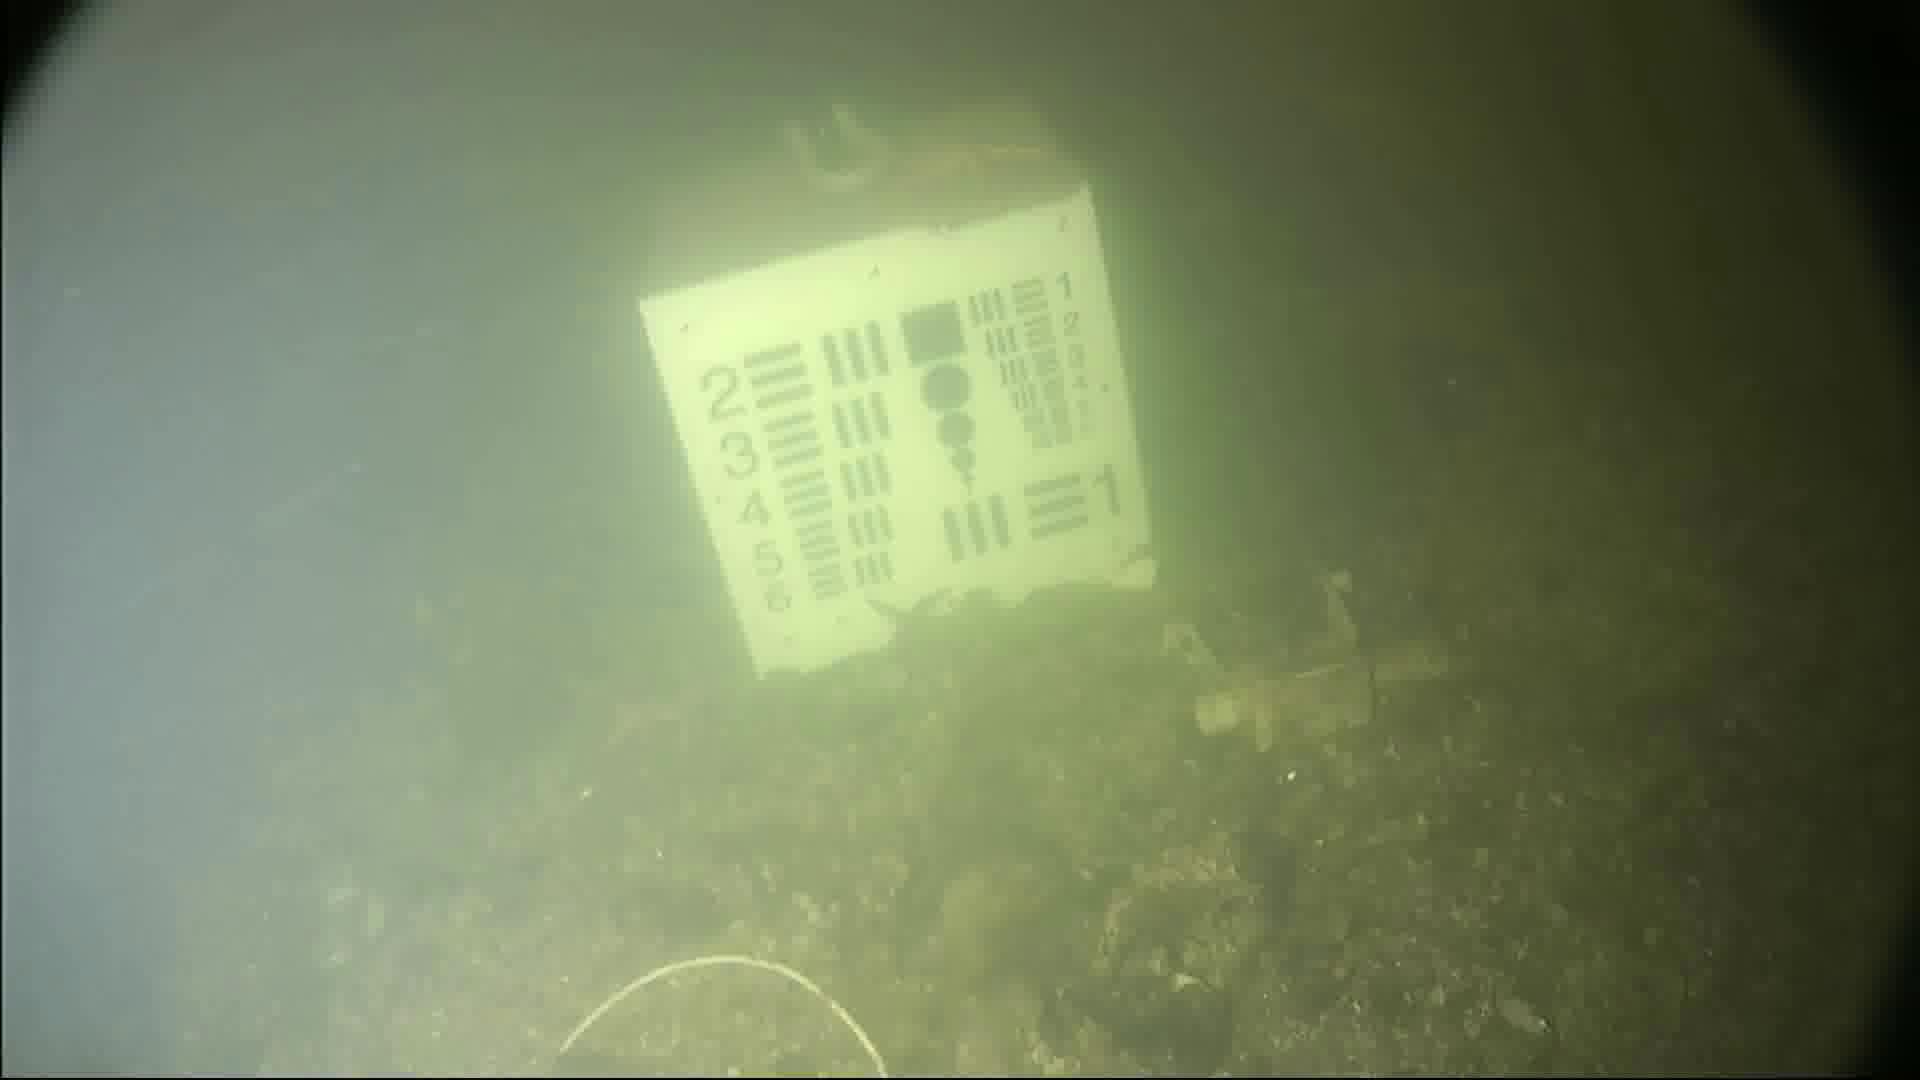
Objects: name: starfish